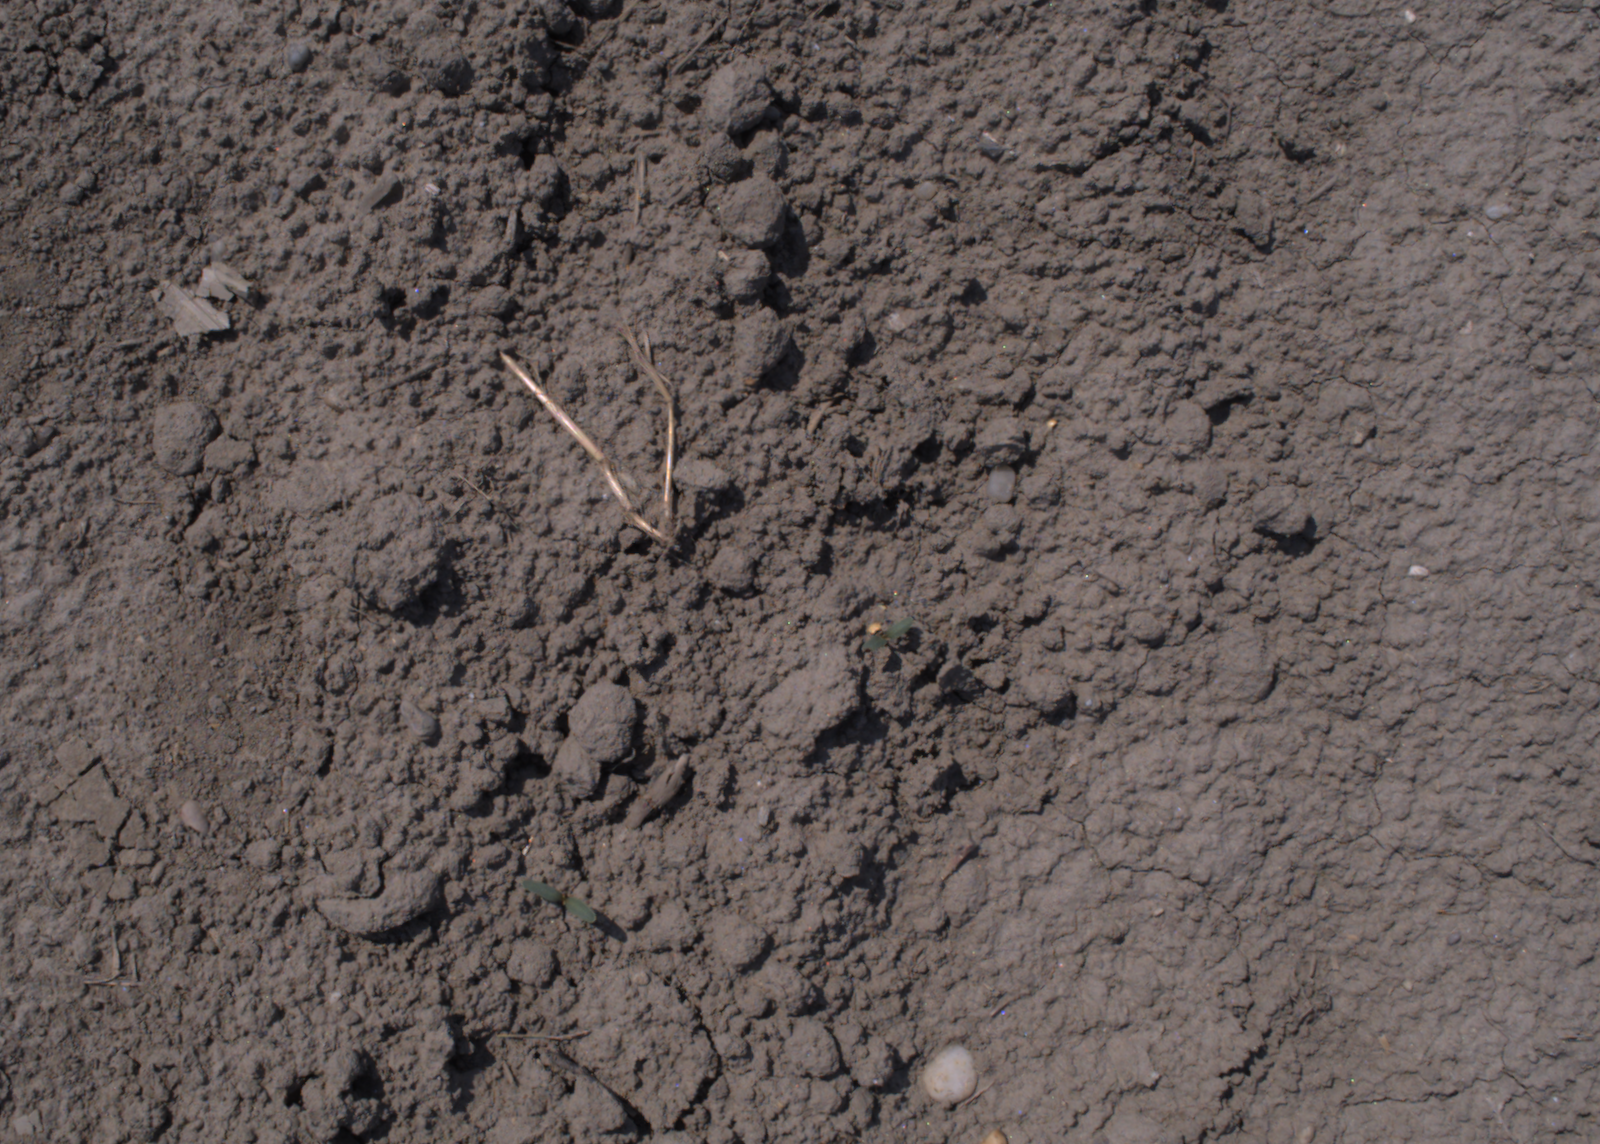
Capture date: 10.08.2020 12:22:45
Weather: sunny
Wind: light
Seeding date: 21.07.2020
Plant canopy height (mm): 930